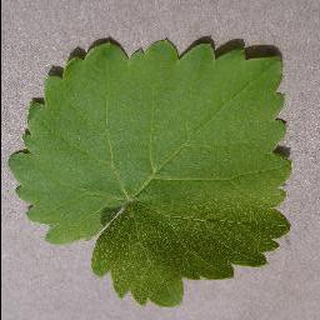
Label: healthy_grape